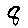
Label: 8